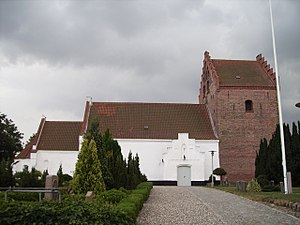
Lumby Kirke
Lumby Kirke fra nord
"Lumby Kirke er en kirke i Lumby Sogn i Odense Kommune. Dens ældste dele er formentlig fra 1200-tallet, og sognet er omtalt allerede 1231 i Kong Valdemars Jordebog, hvor det tilhørte kongens fædrene gods. Godset nedarvedes til Valdemar Sejrs nevø, Otto af Braunschweig-Lünenburg, og da hans arvingers salg af godset blev stadfæstet 1300, er det nævnt, at godset også omfattede ""det der på folkesproget kaldes kirkelen"", altså formentlig patronatsretten. Det kom tilsyneladende tilbage til Kronen 1357 og lå sidenhen til Næsbyhoved.